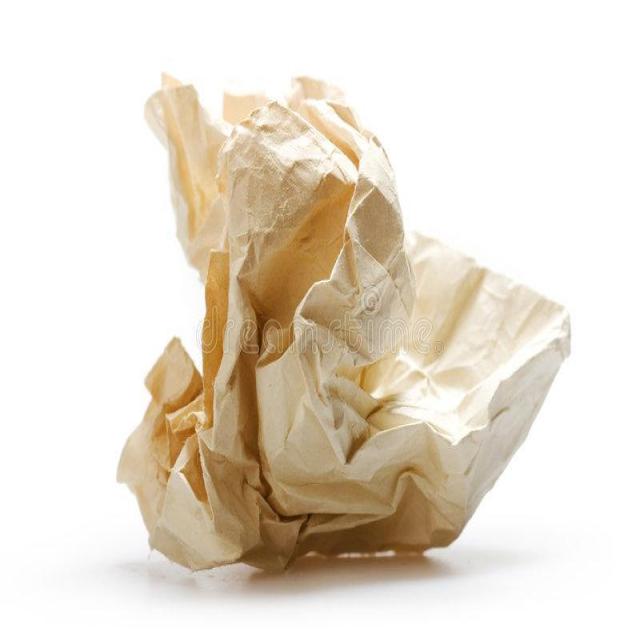
Label: tissues